Denzil Ibbetson

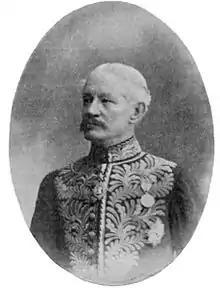

Sir Denzil Charles Jelf Ibbetson (30 August 1847 – 21 February 1908) was an administrator in British India and an author. He served as Deputy Commissioner of Karnal district from 1892 to 1893. He served as Chief-Commissioner of the Central Provinces and Berar from 1898 to 1899 and Lieutenant-Governor of Punjab in 1907.